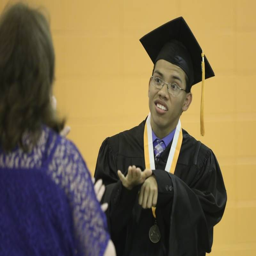
photos from the graduation at the school .